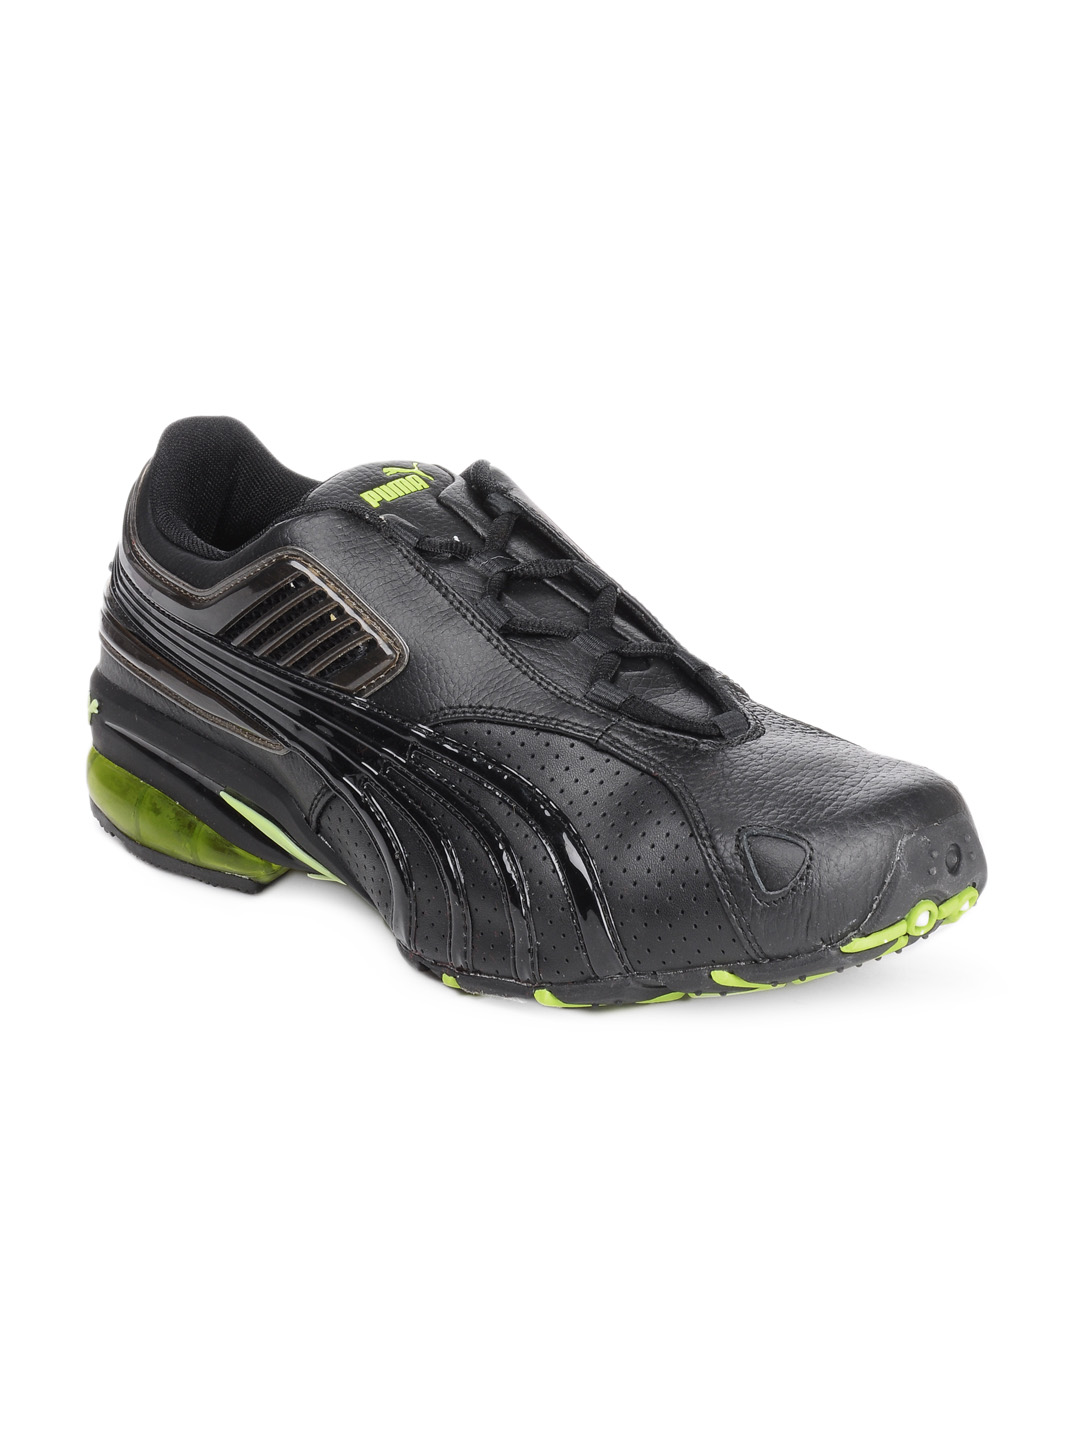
Puma Men Black Sports Shoes
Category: Footwear / Shoes / Sports Shoes
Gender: Men
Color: Black
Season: Summer 2012
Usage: Sports